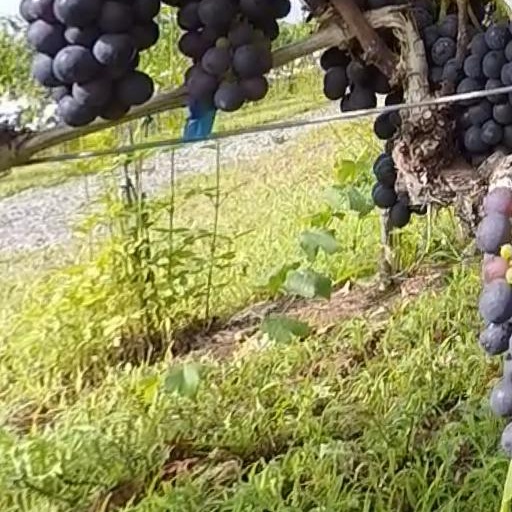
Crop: grape